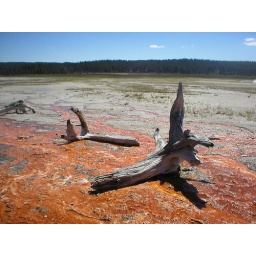
cool logs and tree stumps in awesome red geothermal mineral water